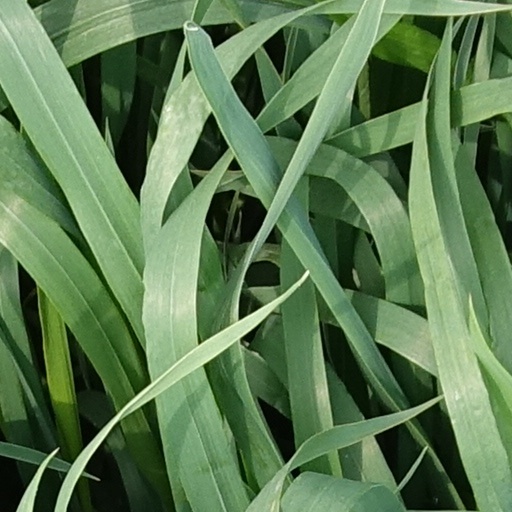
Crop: wheat